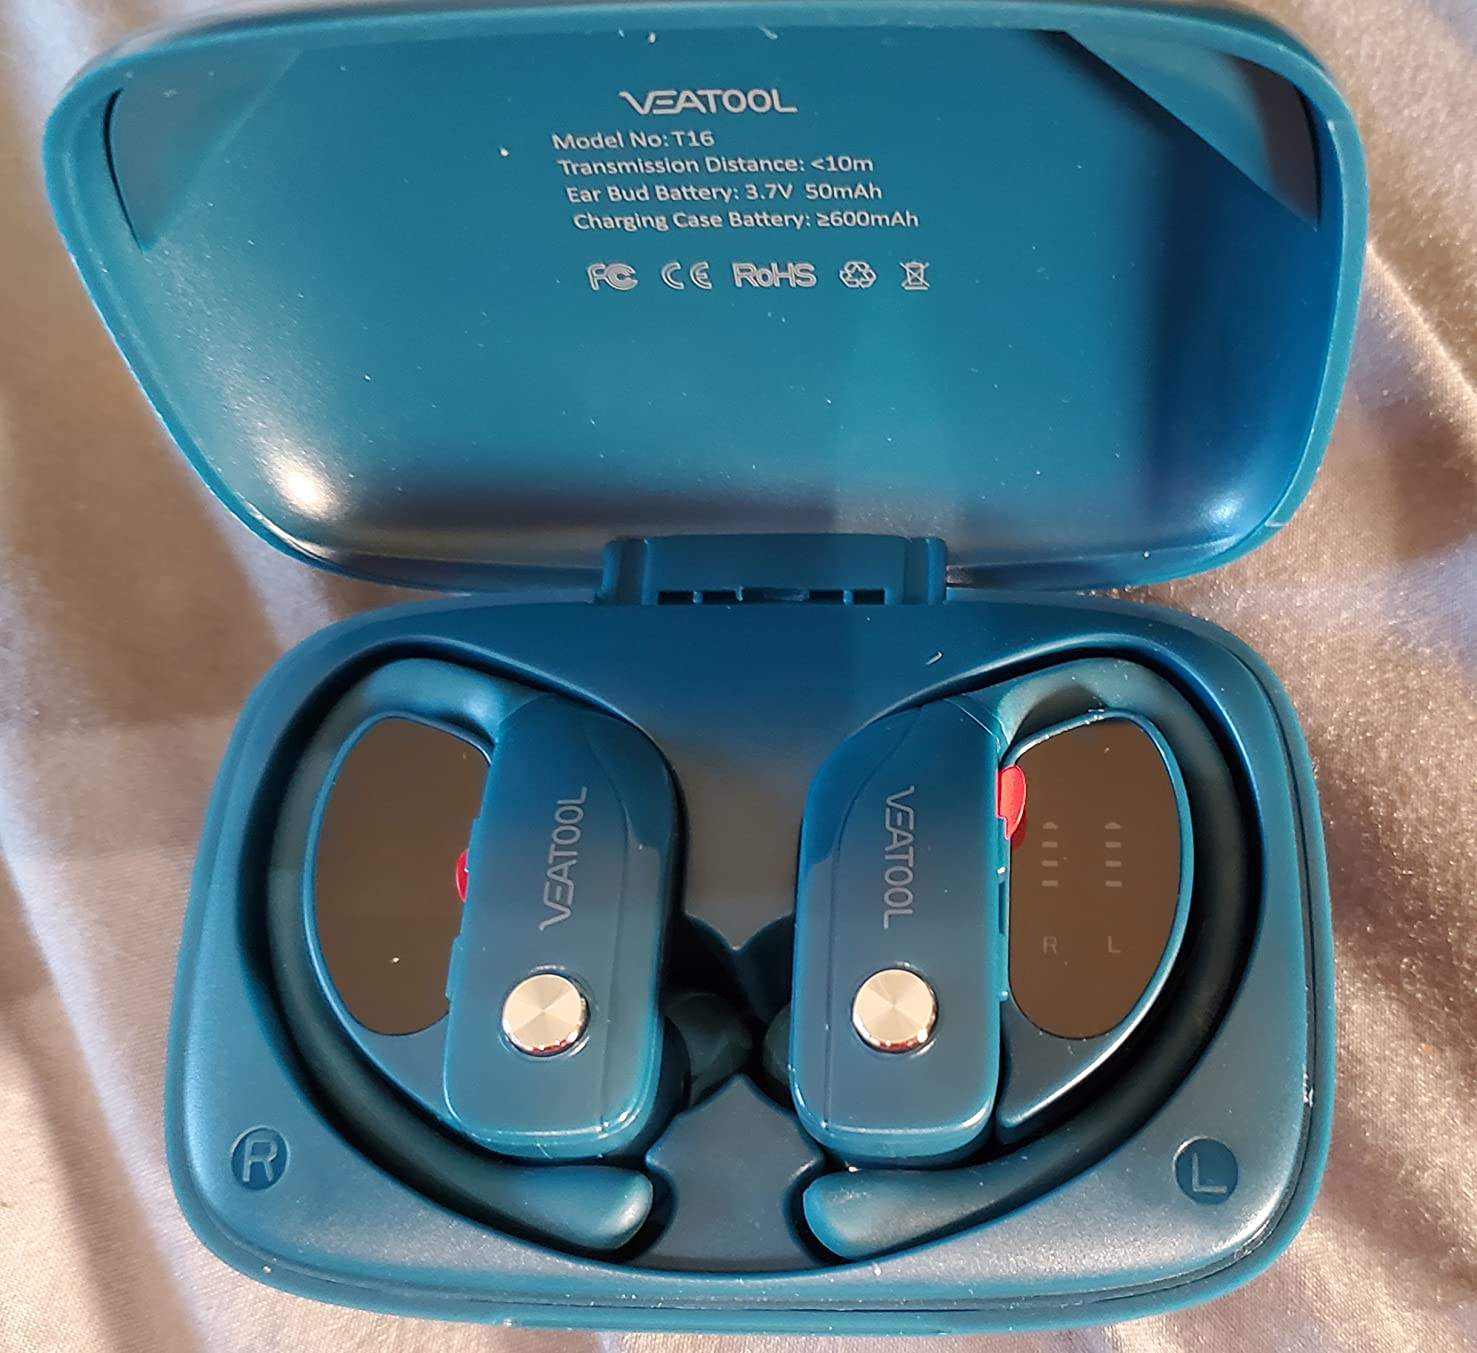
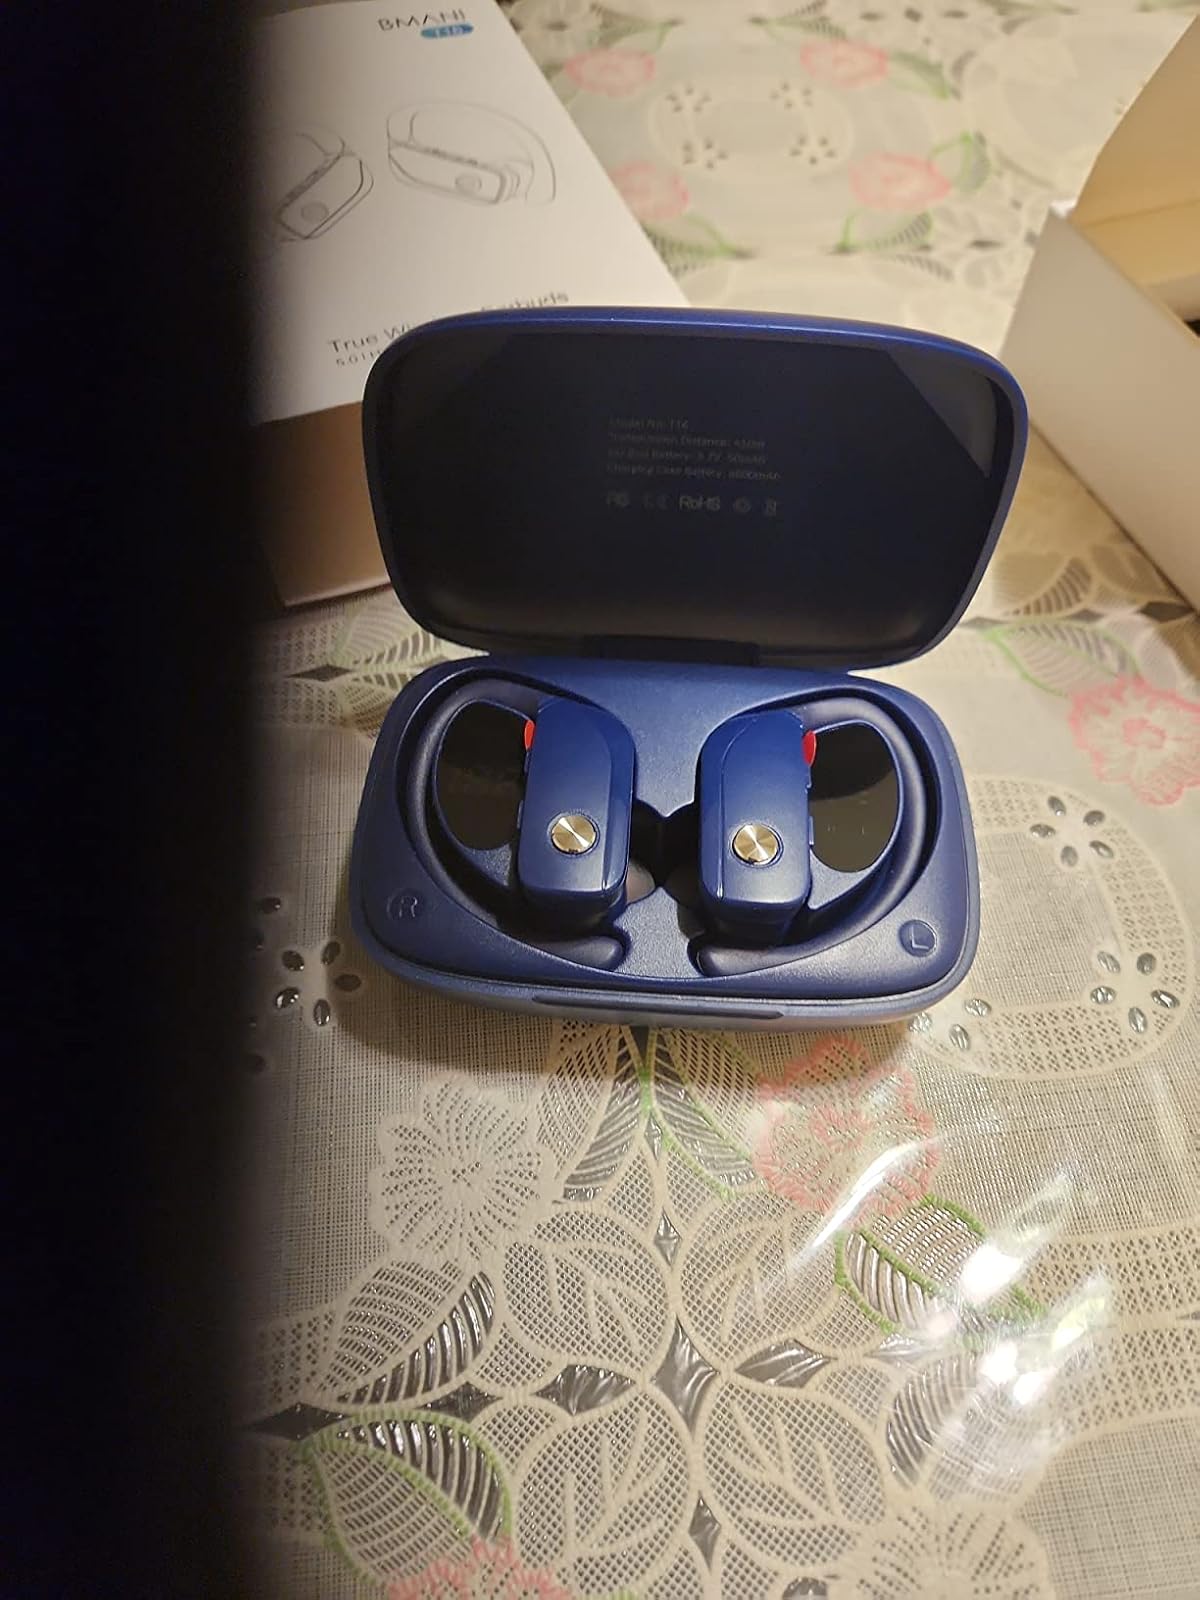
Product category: earbuds
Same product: no